George H. W. Bush

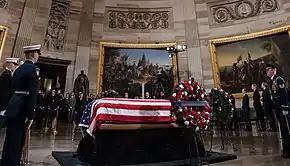
Bush lying in state in the U.S. Capitol rotunda

Gorbachev used force to suppress nationalist movements within the Soviet Union itself. A crisis in Lithuania left Bush in a difficult position, as he needed Gorbachev's cooperation in the reunification of Germany and feared that the collapse of the Soviet Union could leave nuclear arms in dangerous hands. The Bush administration mildly protested Gorbachev's suppression of Lithuania's independence movement but took no action to intervene directly. Bush warned independence movements of the disorder that could come with secession from the Soviet Union; in a 1991 address that critics labeled the "Chicken Kiev speech", he cautioned against "suicidal nationalism". In July 1991, Bush and Gorbachev signed the Strategic Arms Reduction Treaty (START I) treaty, in which both countries agreed to cut their strategic nuclear weapons by 30 percent.